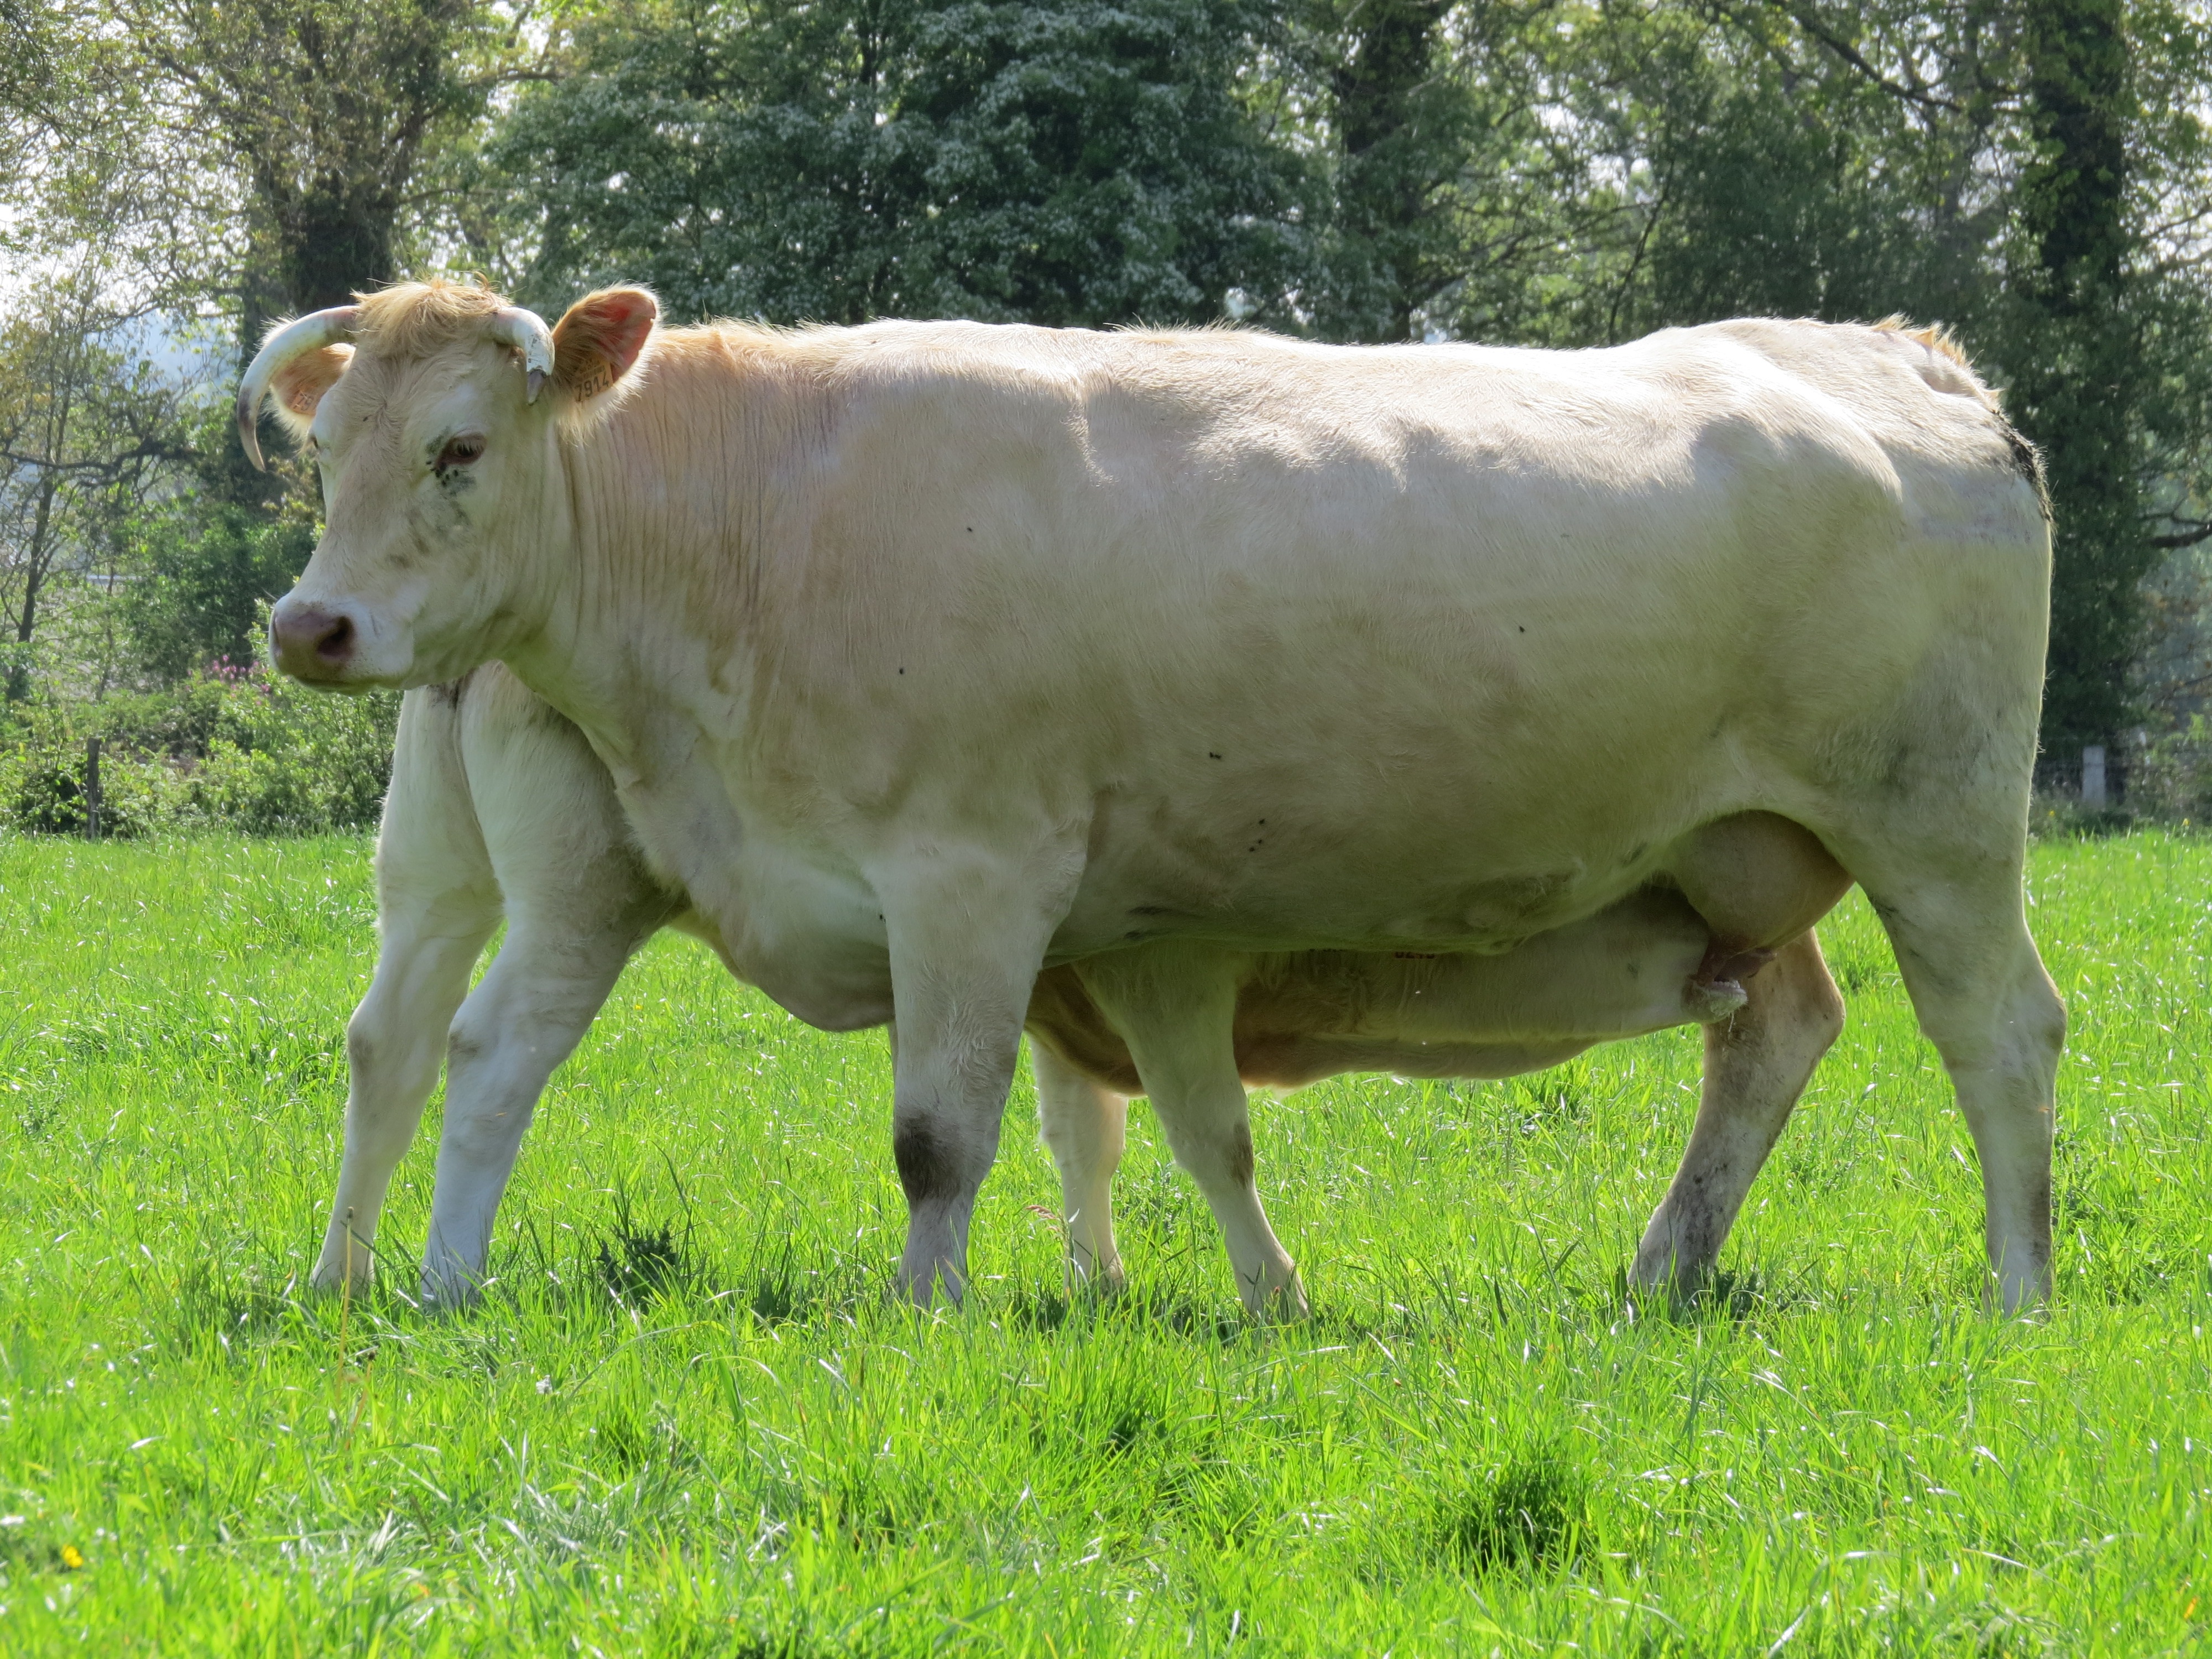
grass, field, farm, meadow, animal, cow, cattle, pasture, grazing, mammal, agriculture, fauna, bull, grassland, animals, vertebrate, pre, breeding, ox, veal, farm animals, dairy cow, cattle like mammal, cow goat family